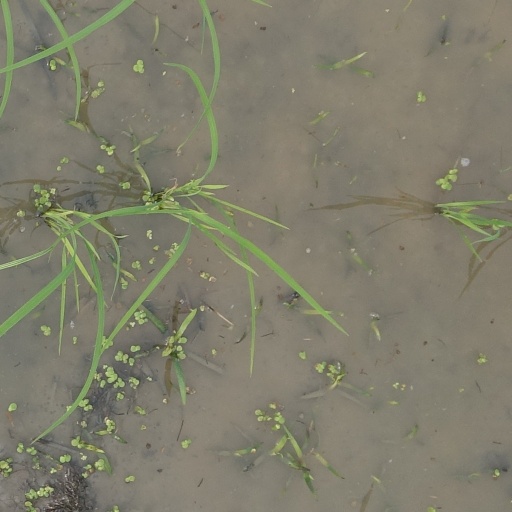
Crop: rice